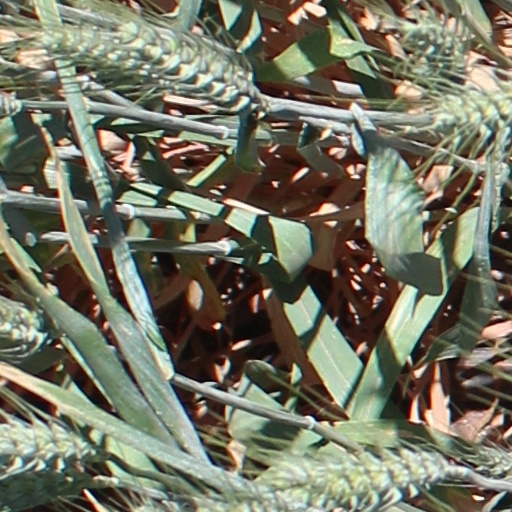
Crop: wheat